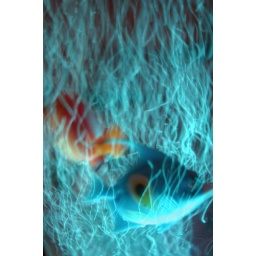
plastic fish in a bubble aquarium